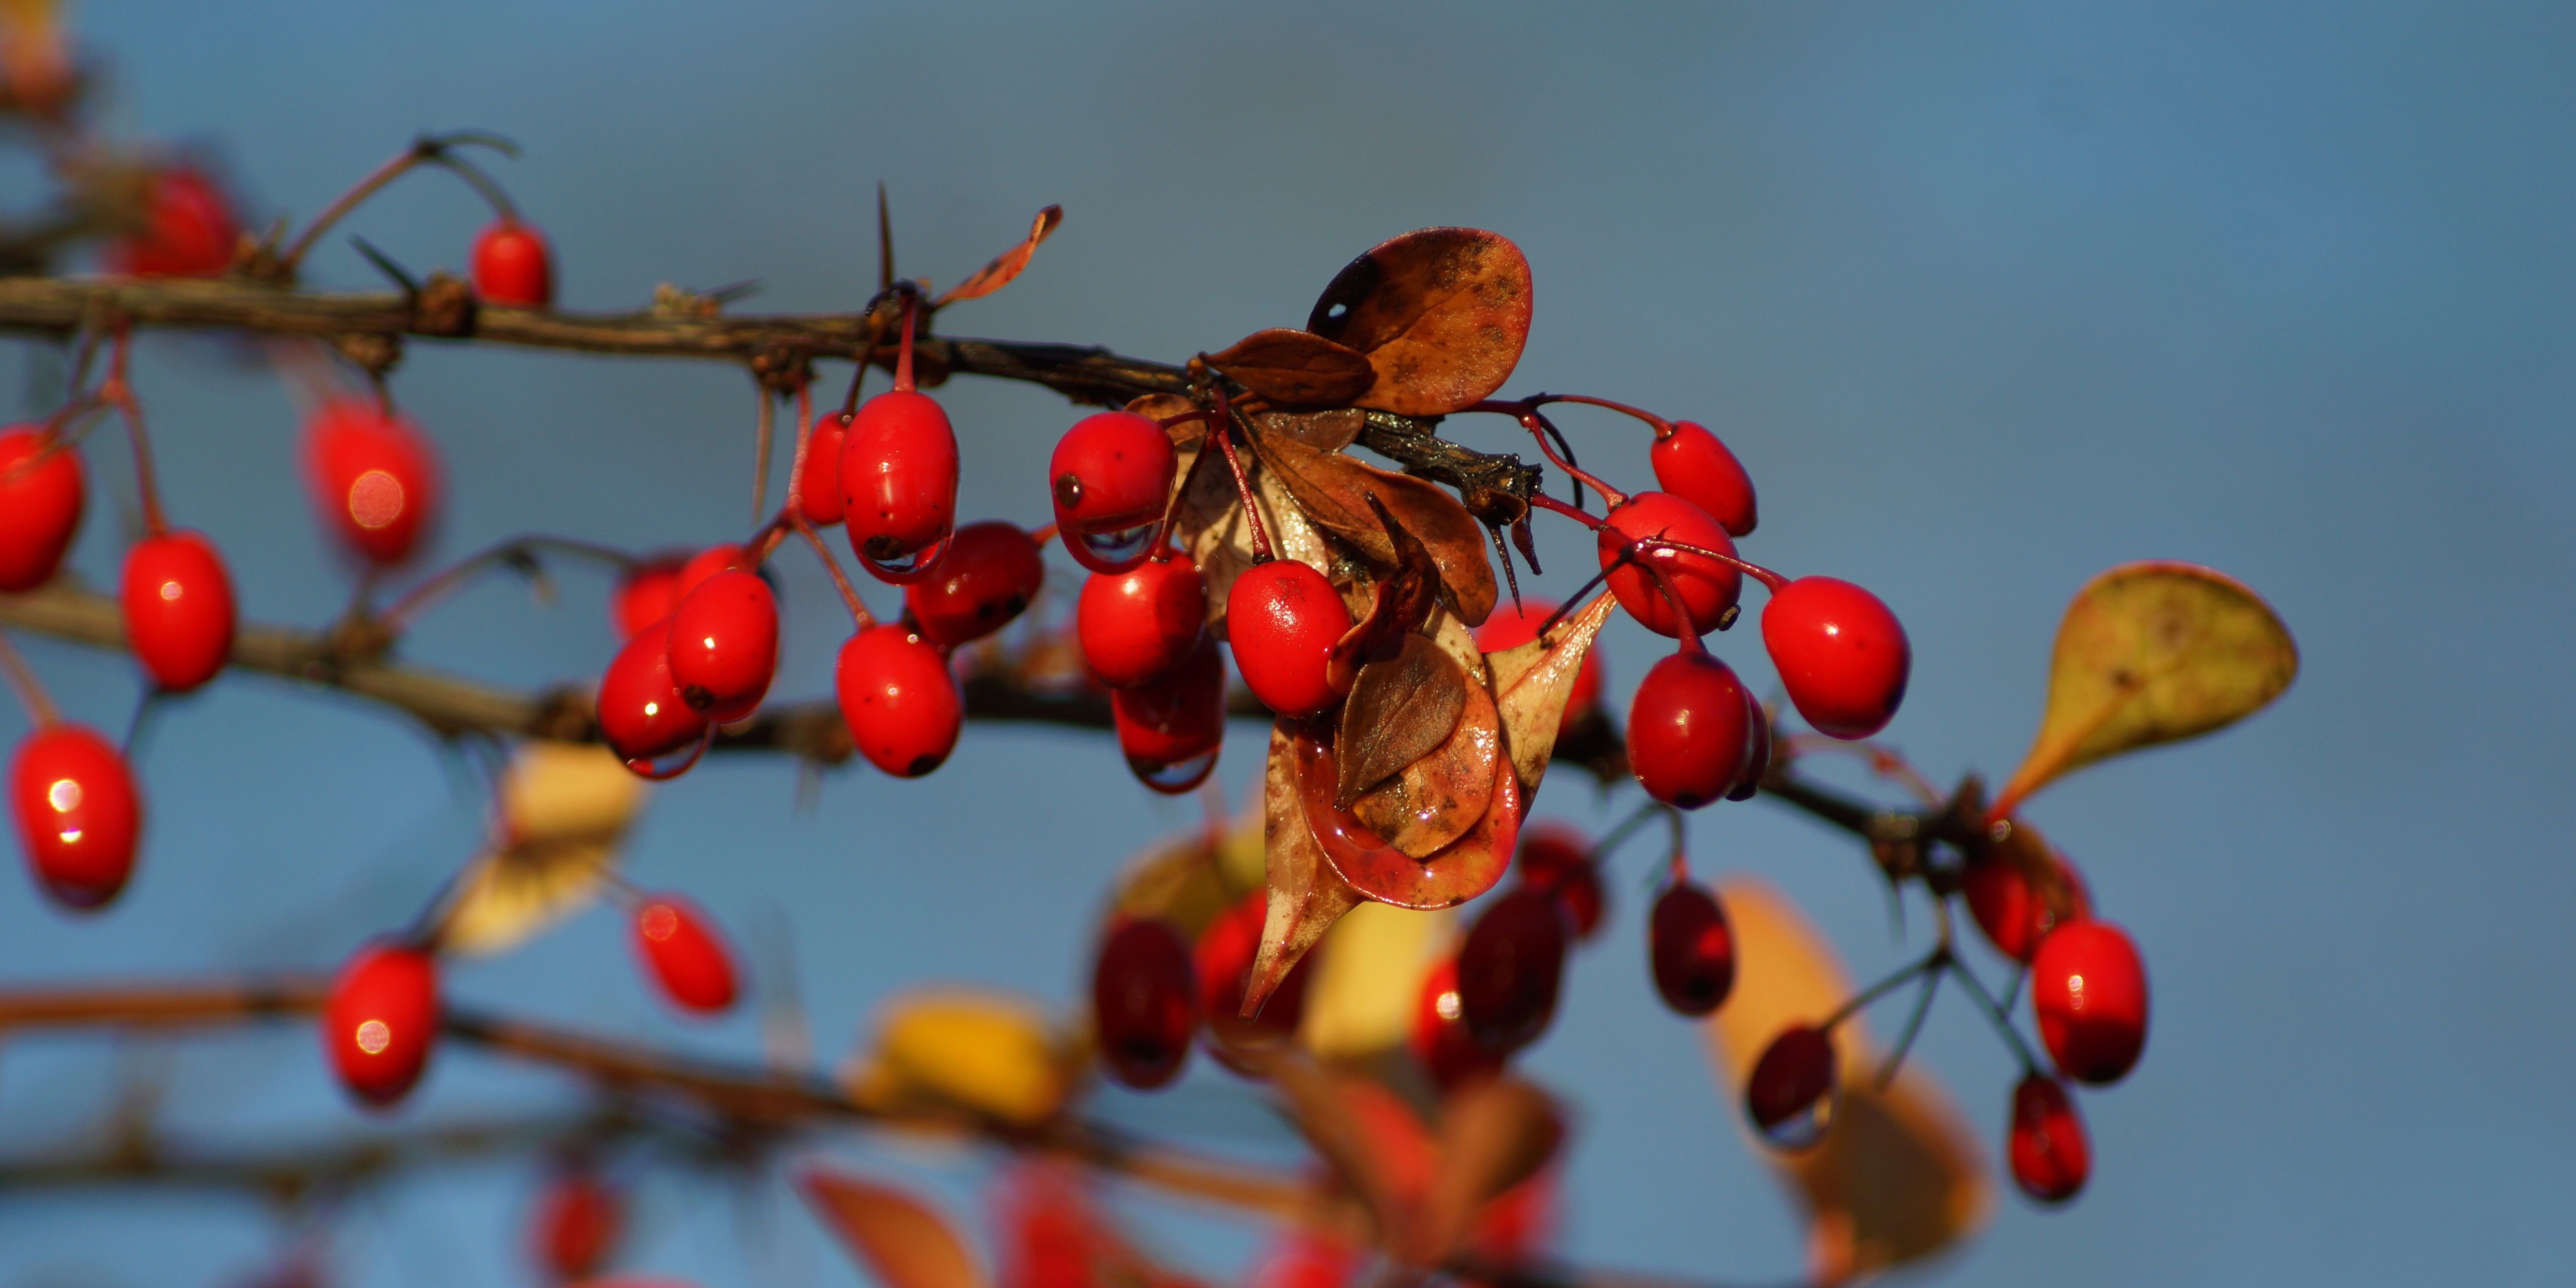
nature, branch, plant, fruit, leaf, flower, bush, food, red, produce, color, autumn, close, flora, season, leaves, berries, fruits, rowan, barberry, sky blue, rose hip, macro photography, berry red, flowering plant, wild berries, land plant